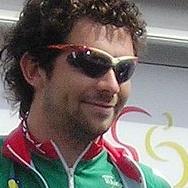
Age: 29